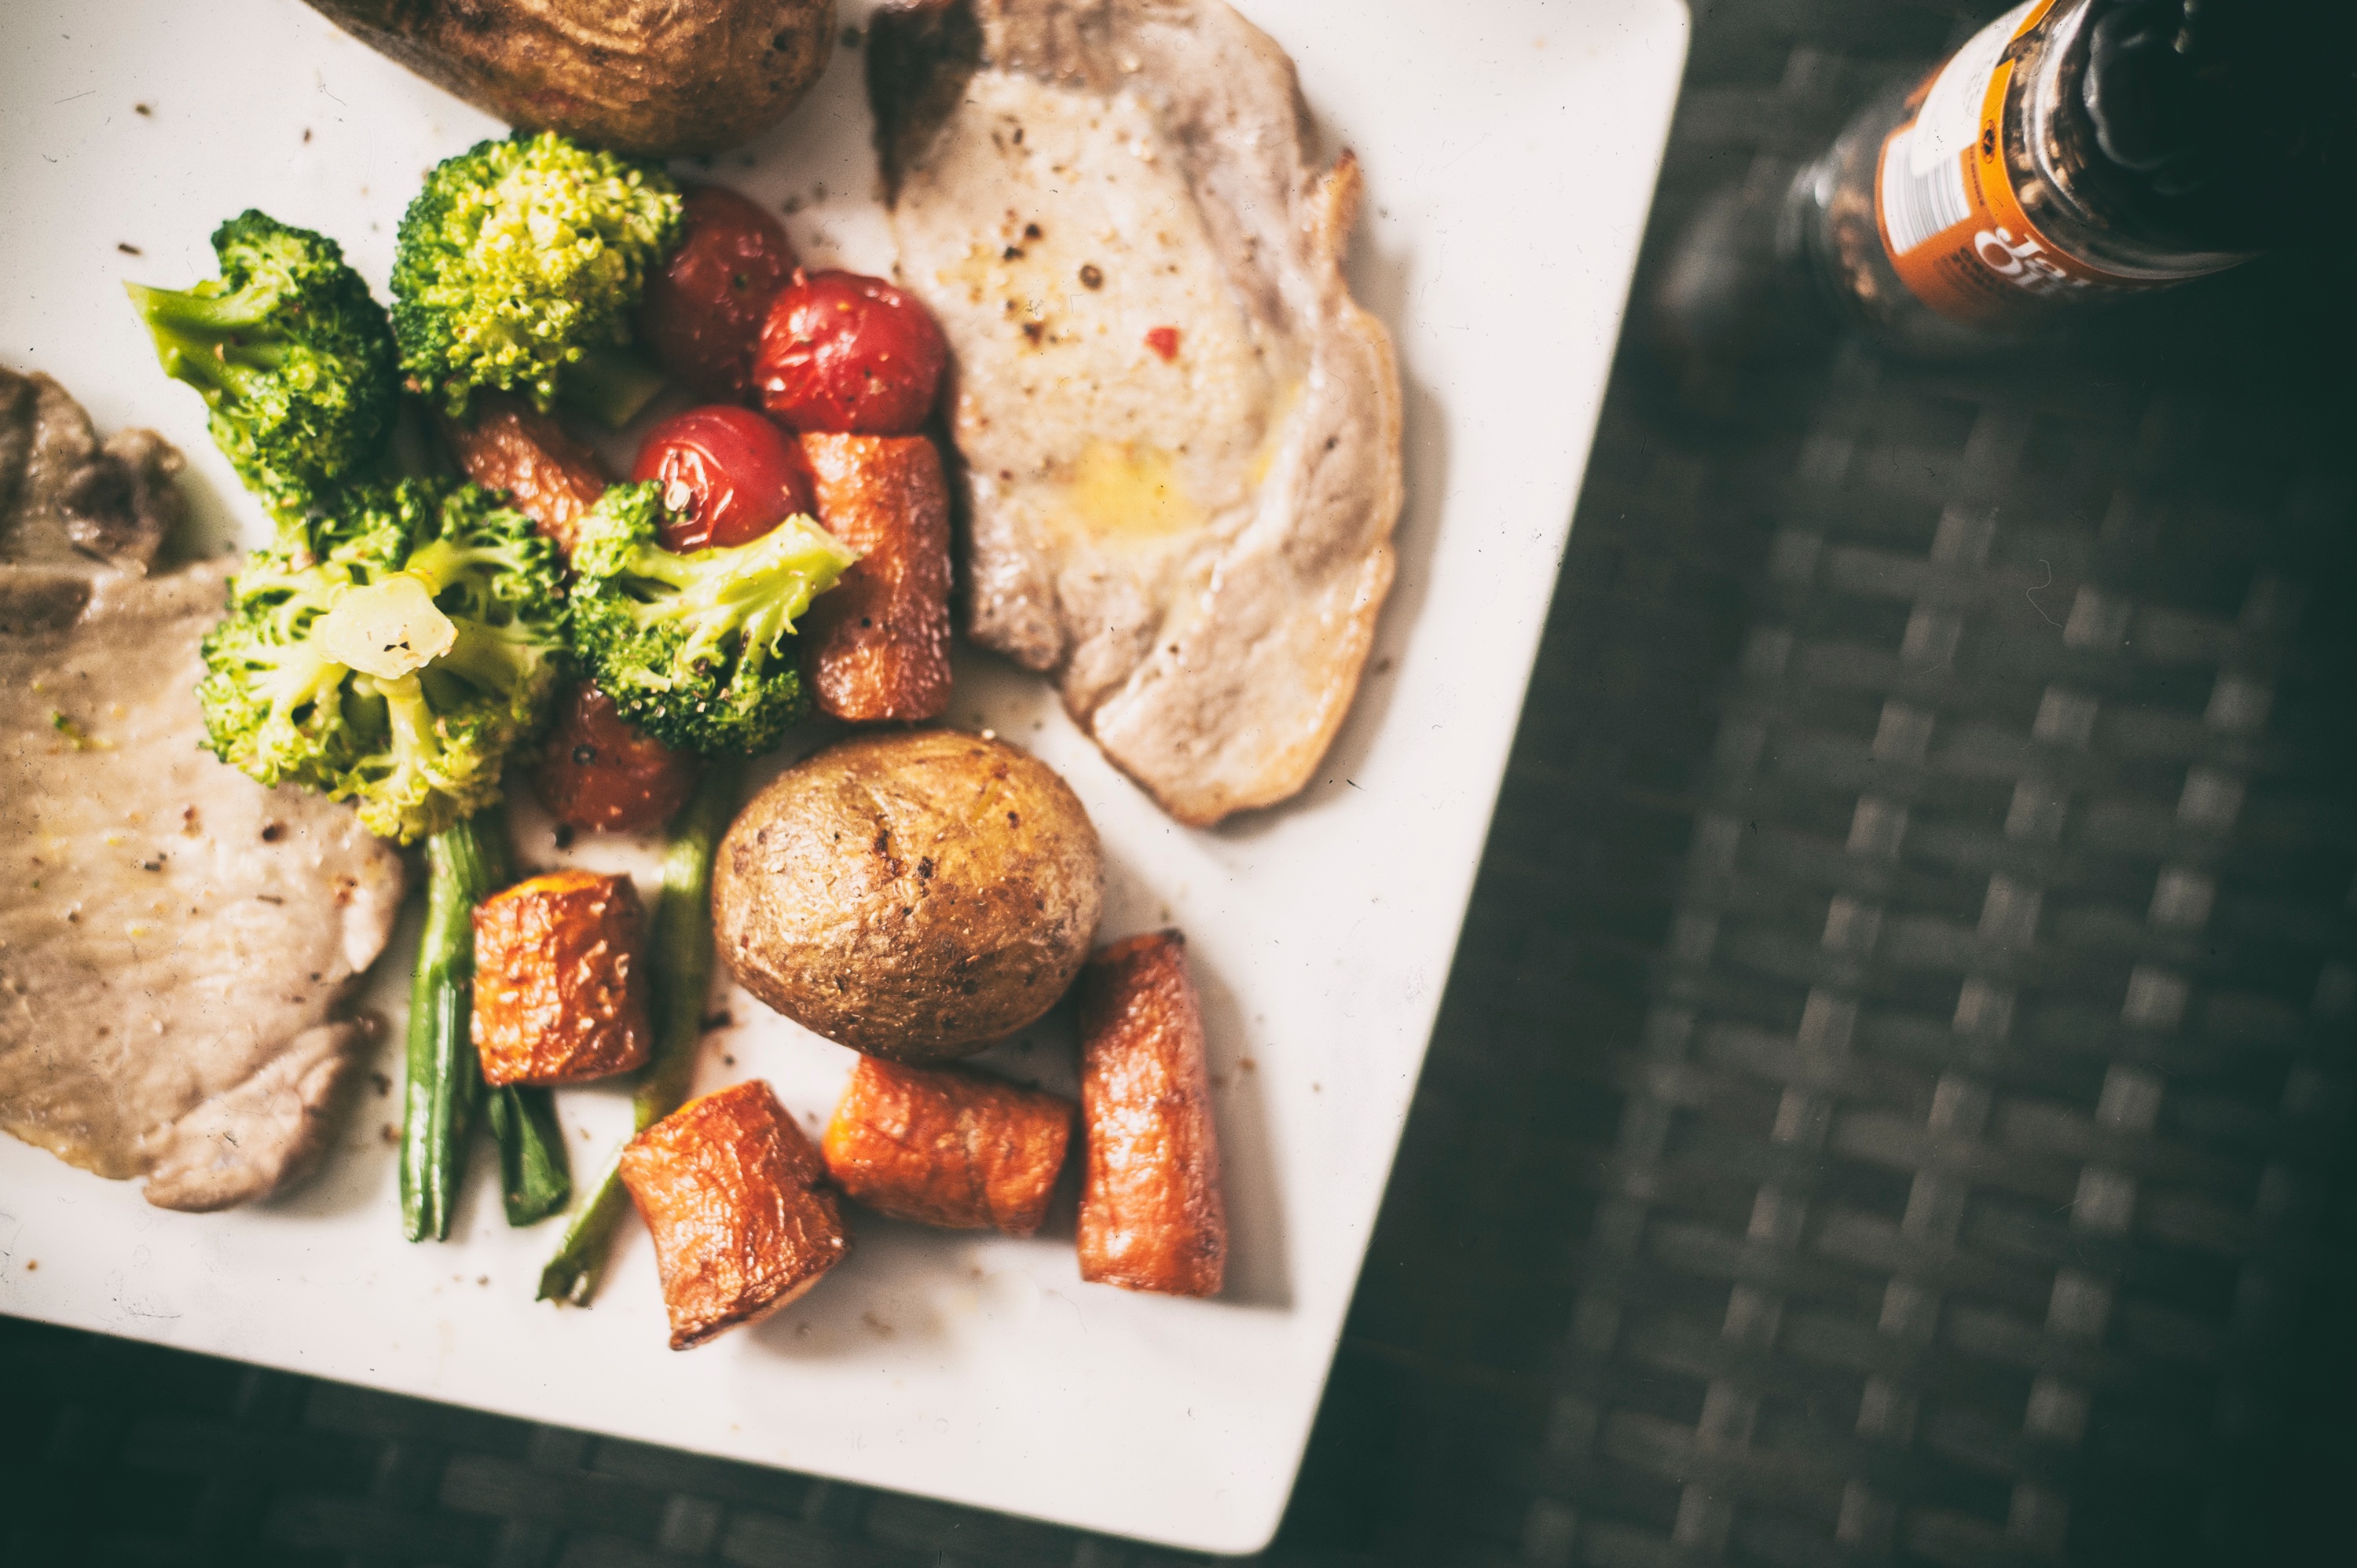
dish, food, cuisine, ingredient, meal, brunch, chicken meat, comfort food, produce, garnish, recipe, hendl, meat, vegetarian food, lunch, breakfast, vegetable, dinner, mediterranean food